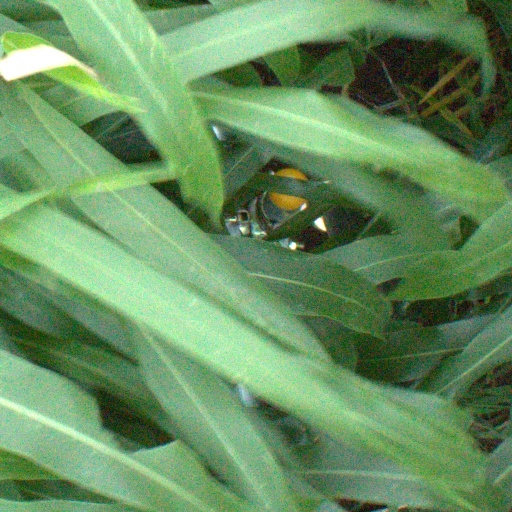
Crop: sorghum